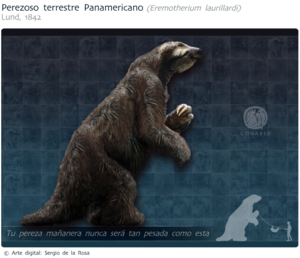
Les Megatheriidae forment une famille de mammifères disparus comprise dans le super-ordre des Xenarthra. À l'intérieur de ce super-ordre, les Megatheriidae relèvent de l'ordre Pilosa et du sous-ordre des Folivora. La famille des Megatheriidae regroupe des paresseux terrestres préhistoriques géants comme le genre Megatherium.